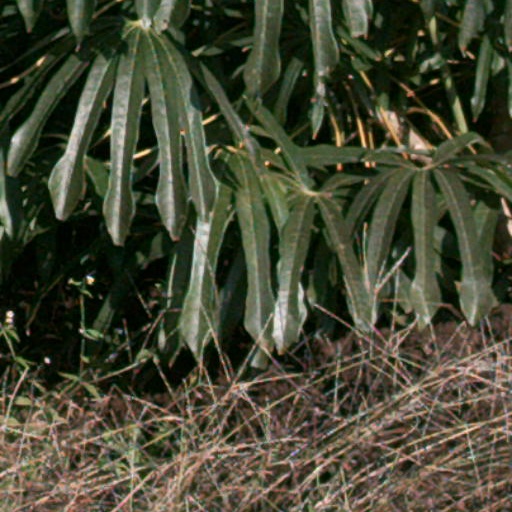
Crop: cassava